George Bird Evans

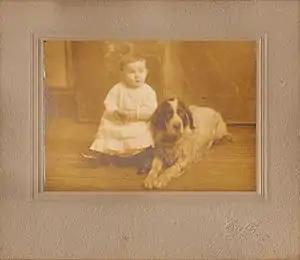
Evans as an infant, with a setter

George Bird Evans was born in Uniontown, Pennsylvania, on December 28, 1906, to George Washington Bird Evans and Eve Hunt Evans. He grew up as an only child. Evans' father was a tailor by trade; it was from him that Evans learned to hunt and work with bird dogs.